Werner Holmberg

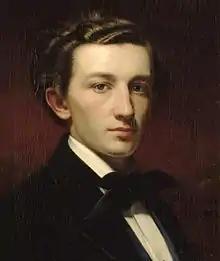
Portrait of Holmberg by Per Södermark in 1853

Gustaf Werner Holmberg (1 November 1830 – 24 September 1860) was a Finnish landscape painter.